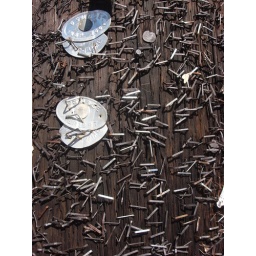
A telephone pole outside of the Pancake Pantry. It covered from 2' to 8' up all away around it.